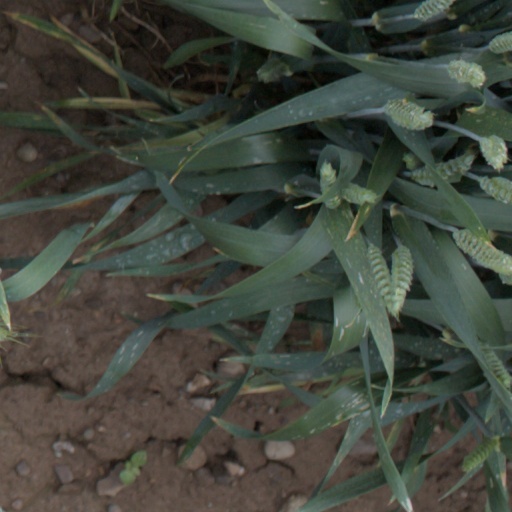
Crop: wheat